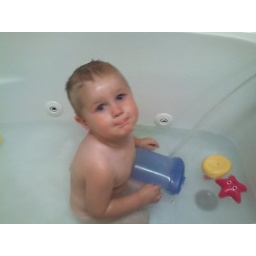
You know as soon as u turn around i am dumping this water on the floor